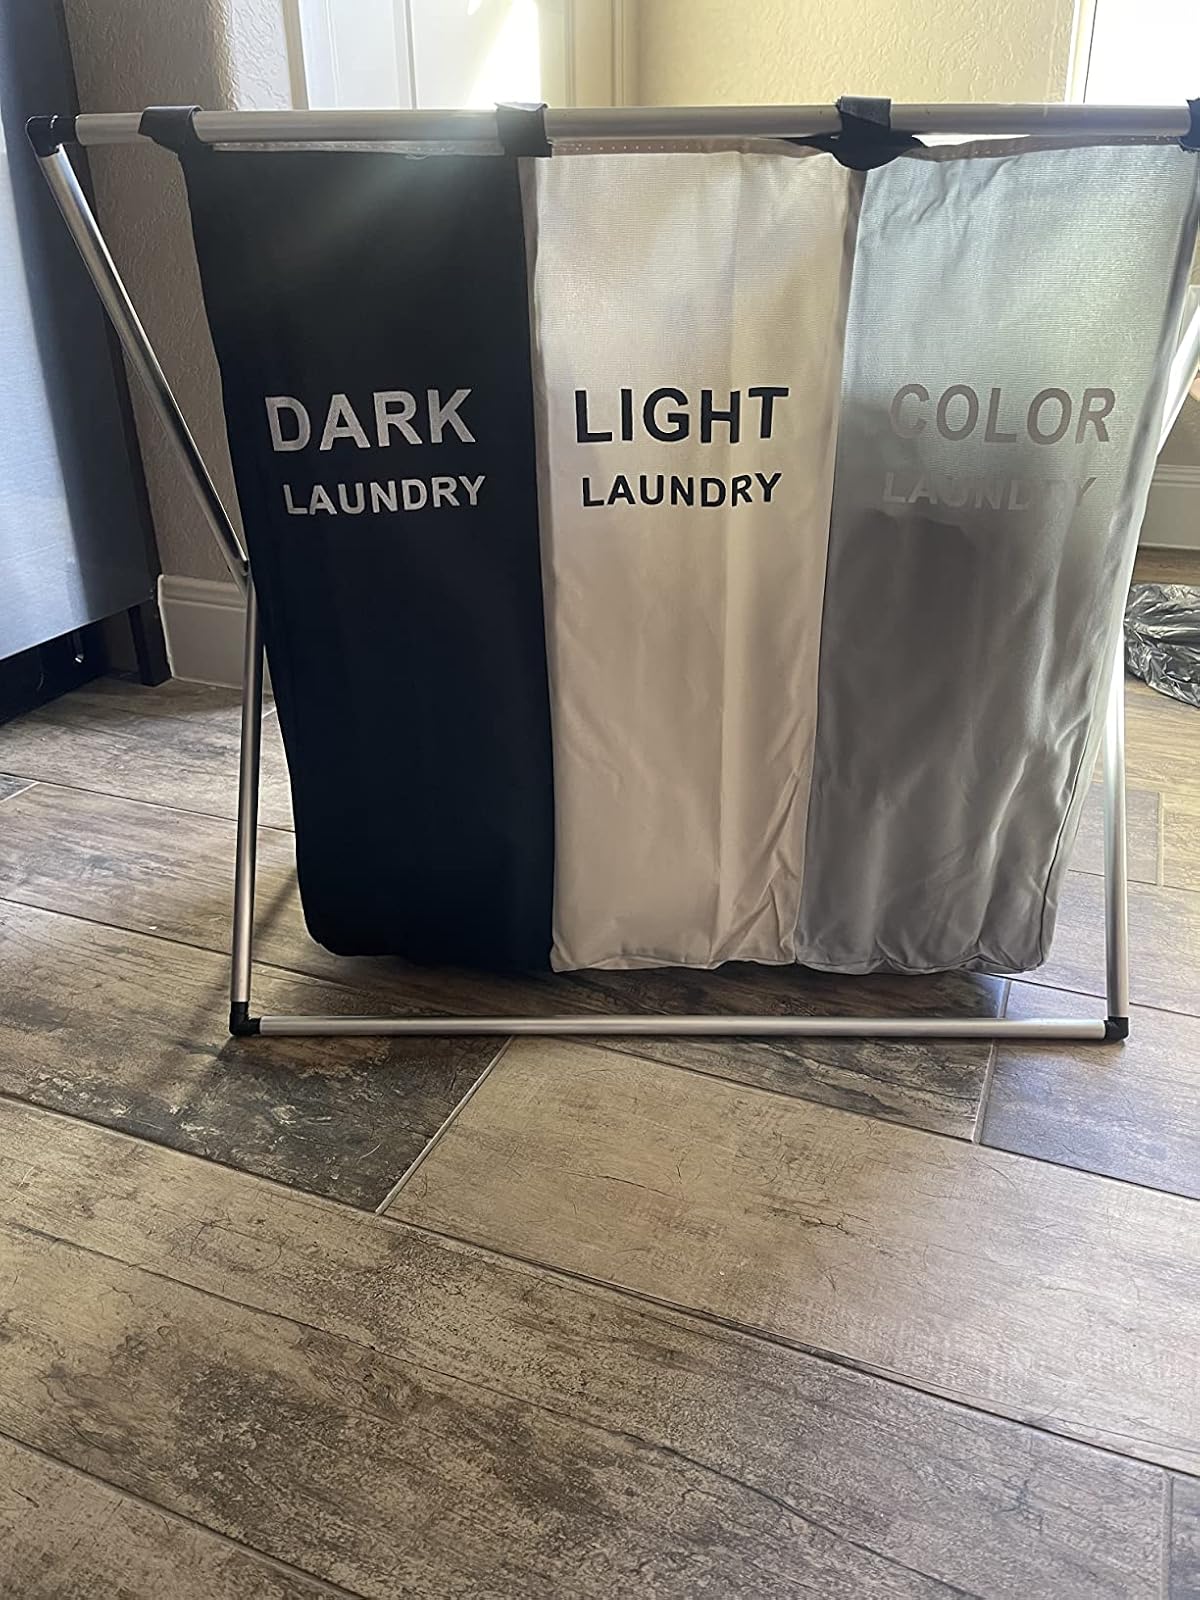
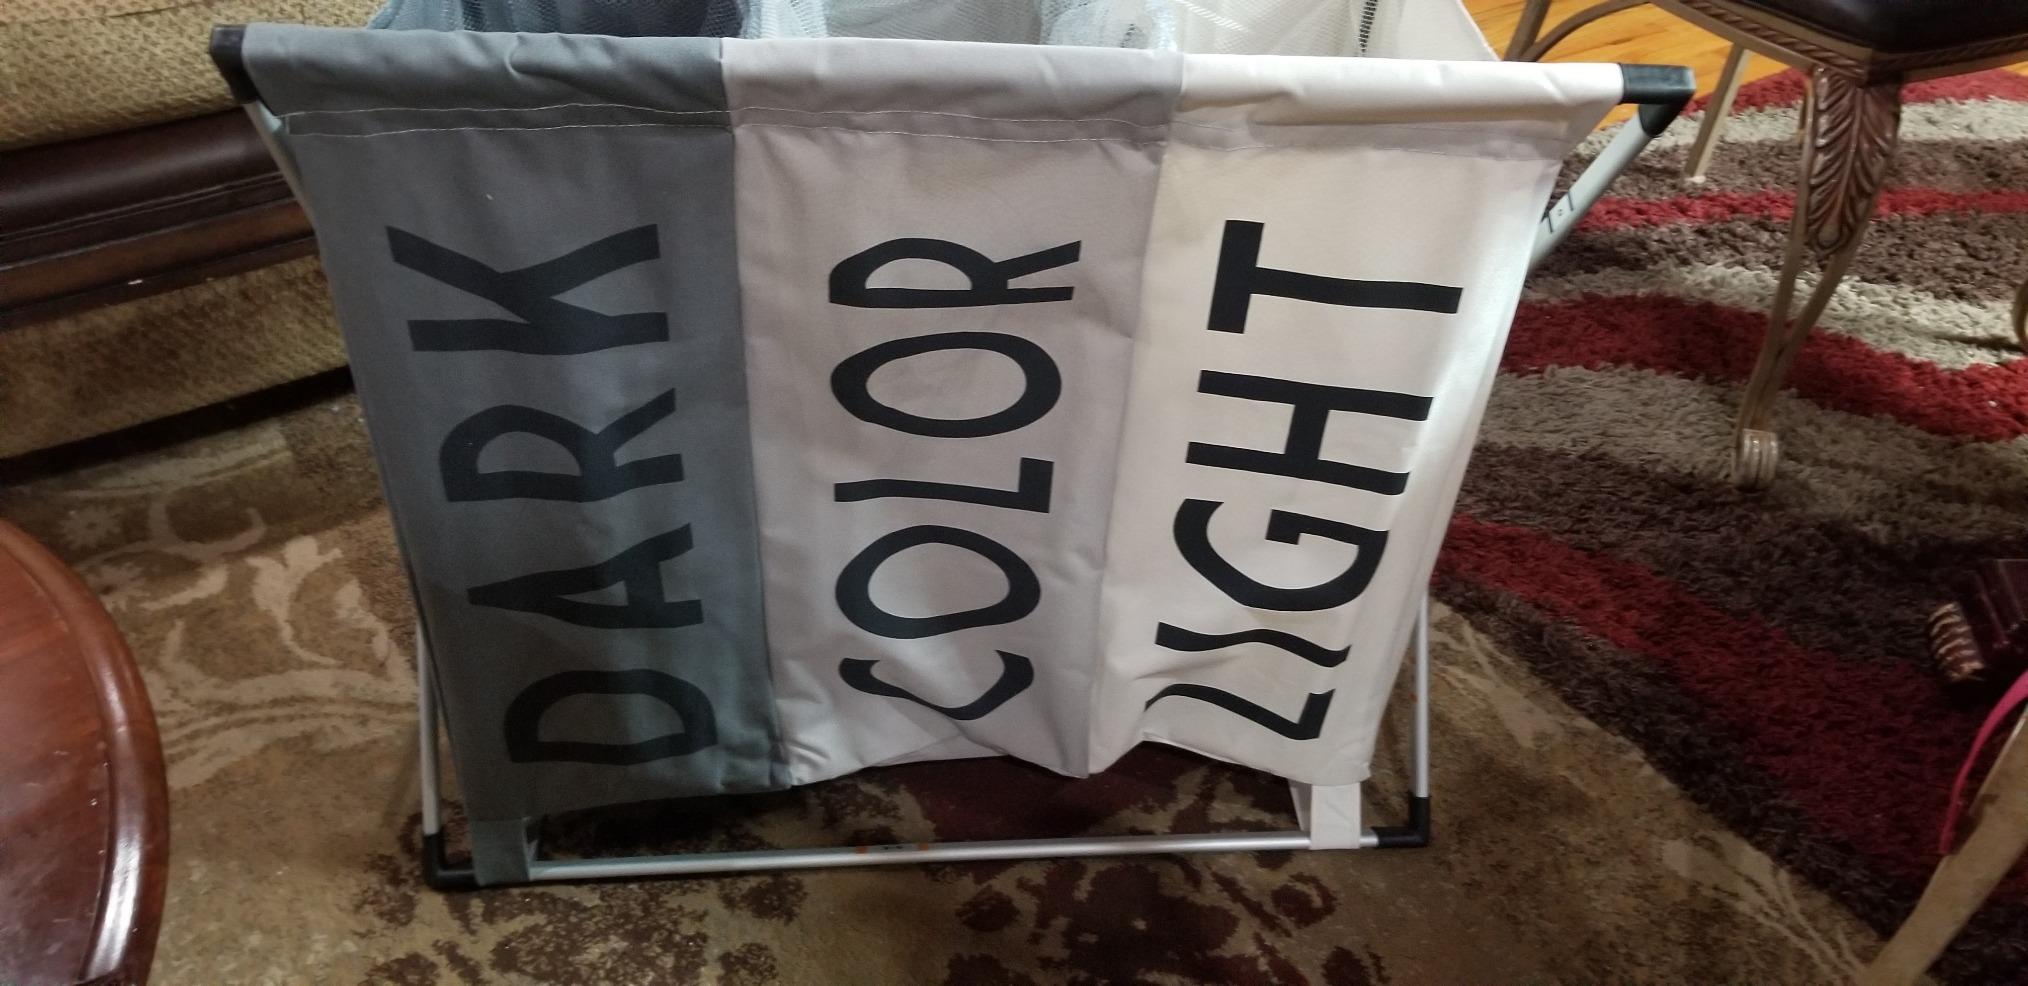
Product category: items_hamper
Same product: no